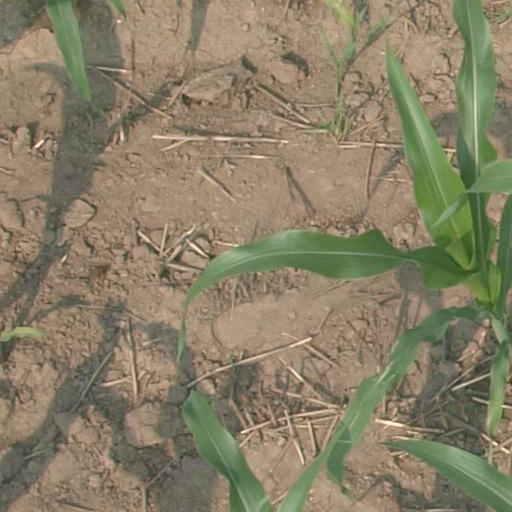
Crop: maize; corn